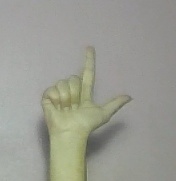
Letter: laam